Gangaur

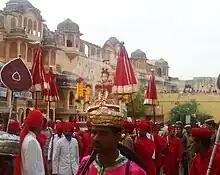
Gauri's procession commencing from the Zanani-Deodhi of the City Palace

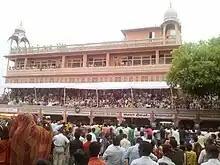
Crowd watching the procession on Gangaur festival, 2011

In Jaipur, a sweet dish called a ghevar is characteristic of the Gangaur festival. People buy ghevar to eat and distribute it among their friends and relatives. A procession, with the image of Gauri, commences from the Zanani-Deodhi of the City Palace. It then passes through Tripolia Bazaar, Chhoti Chaupar, Gangauri Bazaar, Chaugan stadium and finally converge near the Talkatora. People from all walks of life come to witness the procession.